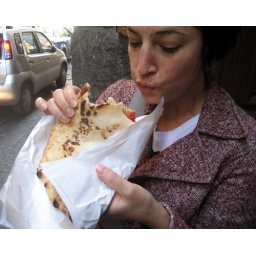
Learning nothing from getting sick in Bangkok, here I am eating street pizza